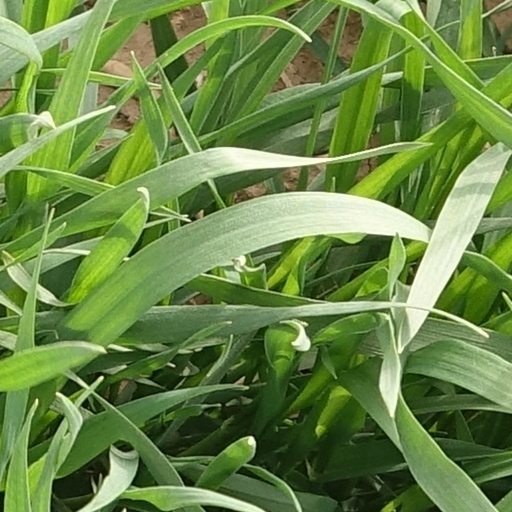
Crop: wheat